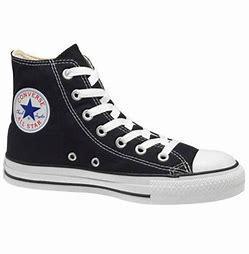
Brand: Converse
Model: 100